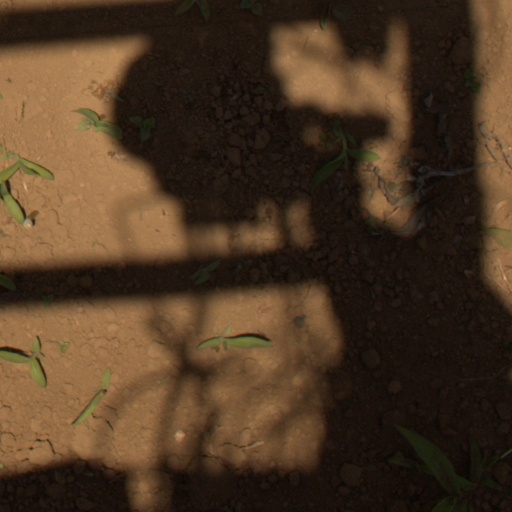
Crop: Jerusalem artichoke